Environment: real
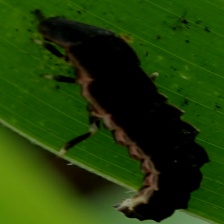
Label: fall_armyworm